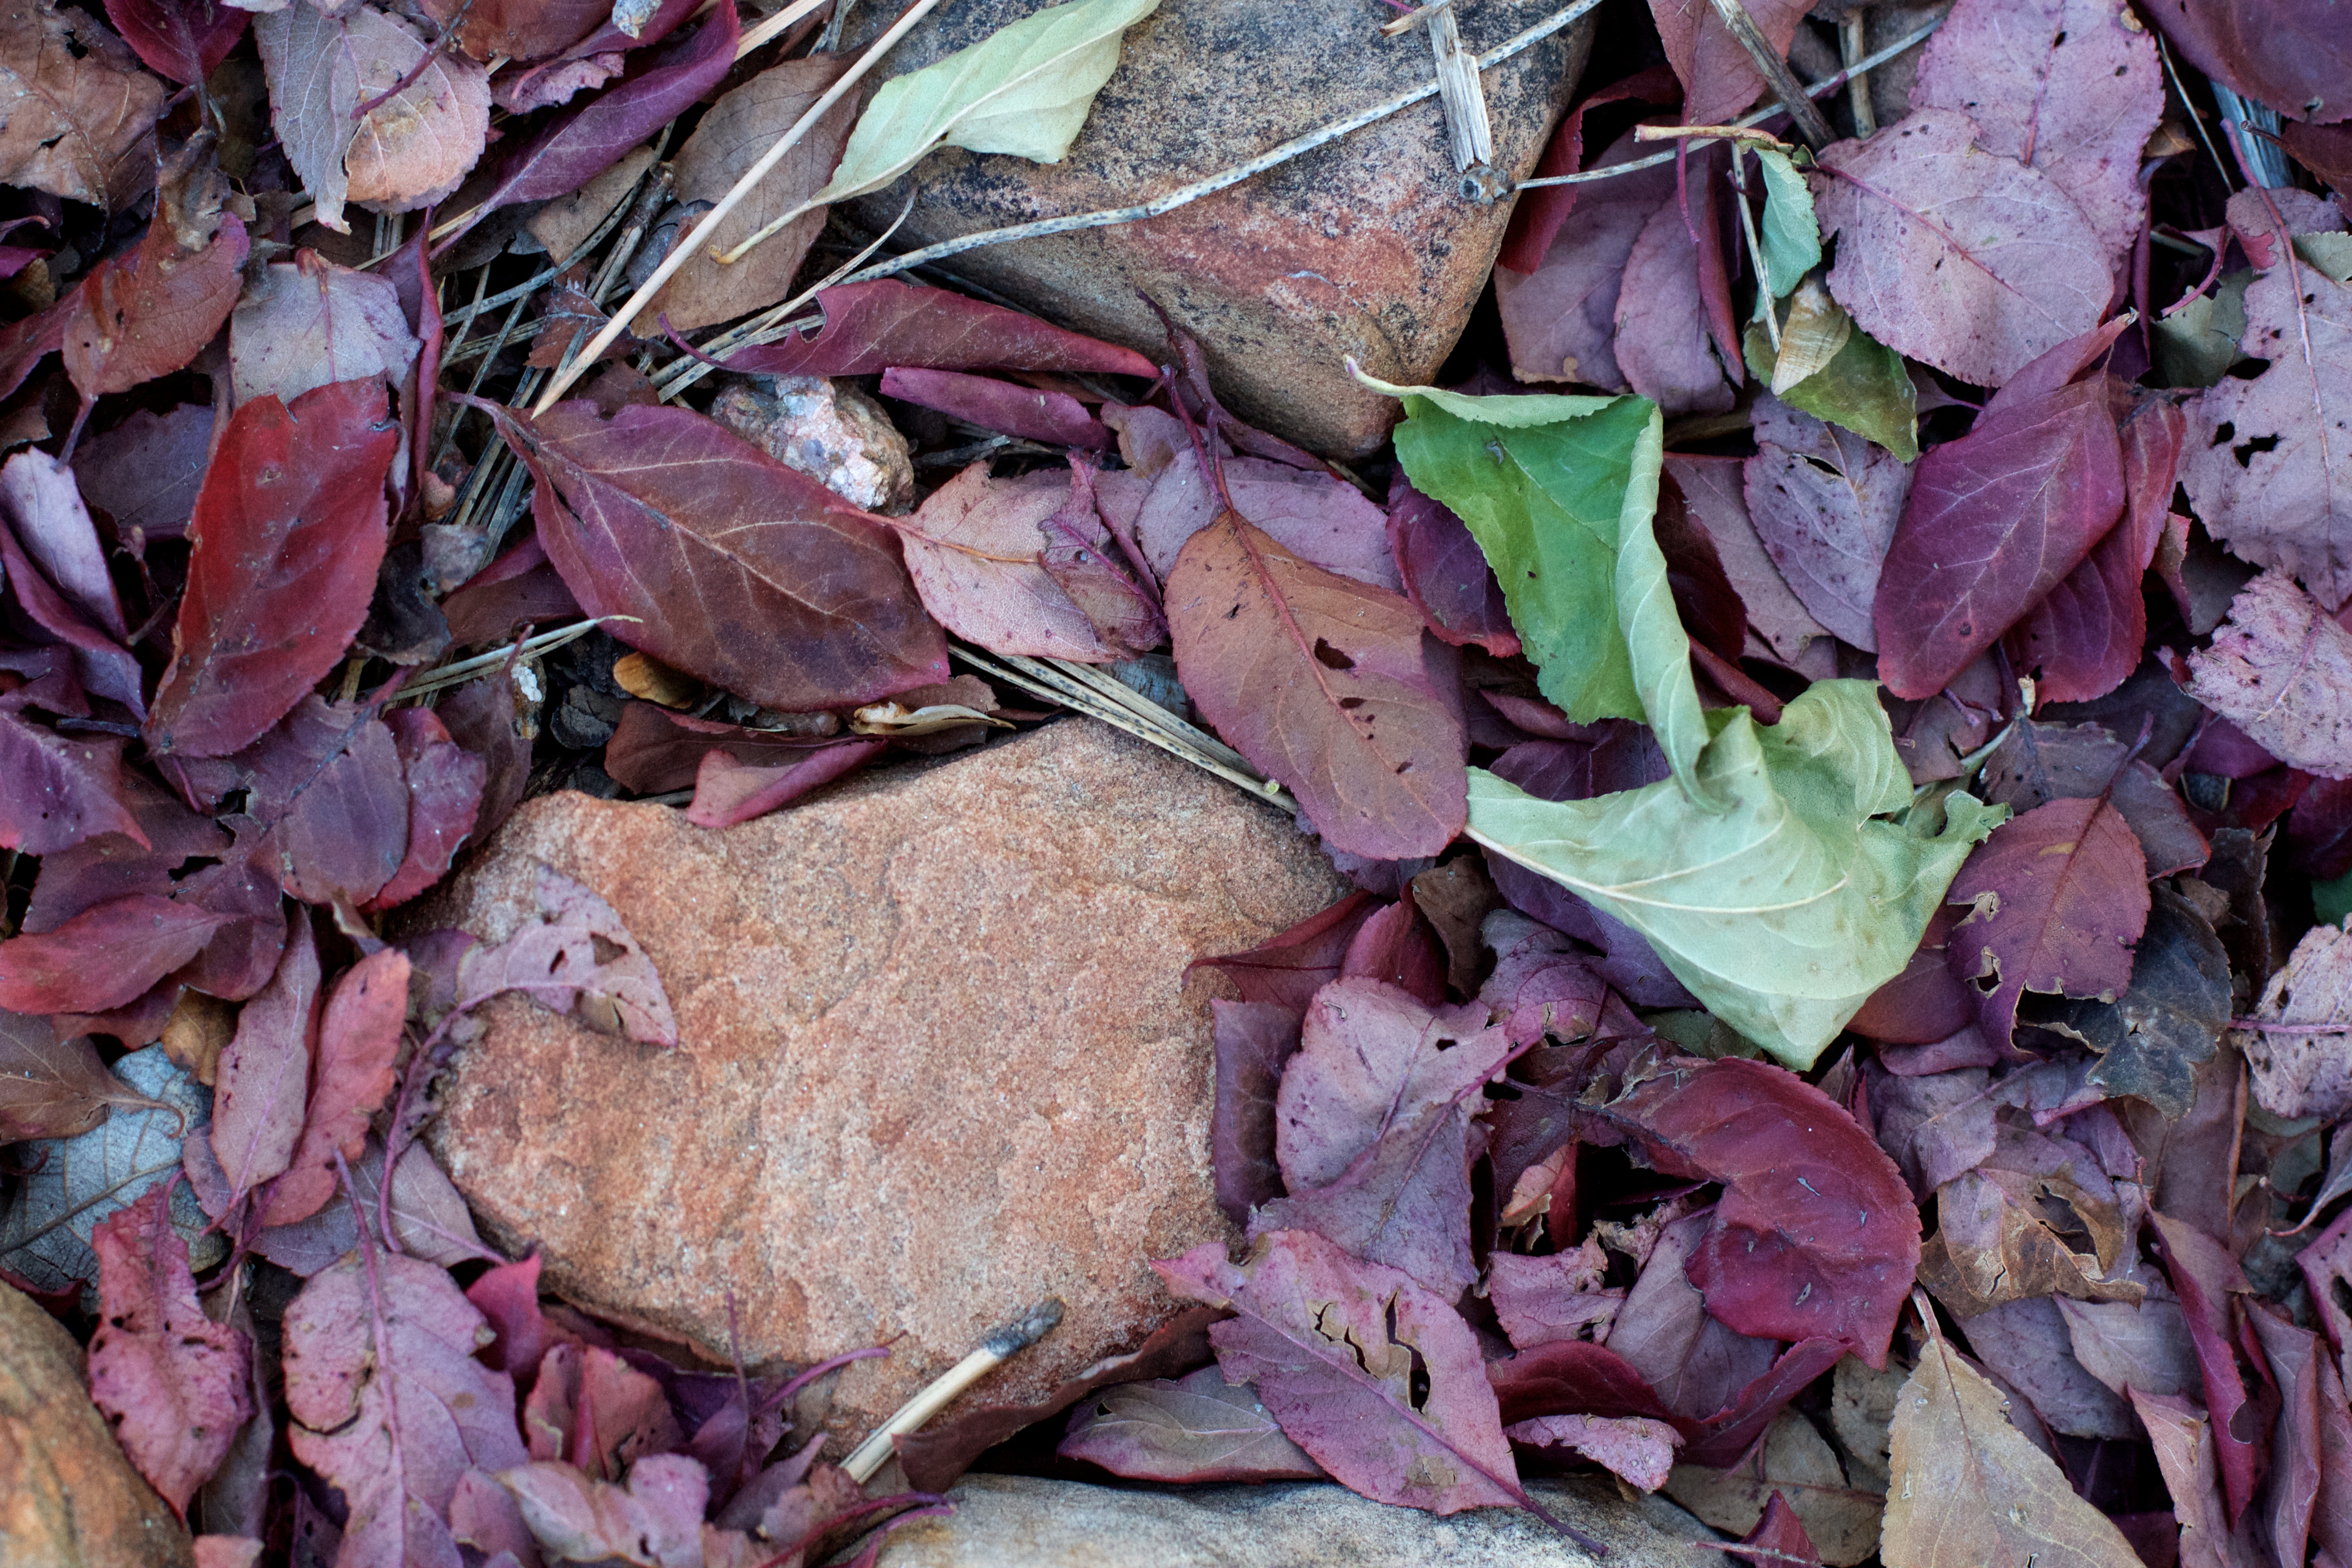
leaf, flower, autumn, soil, flora